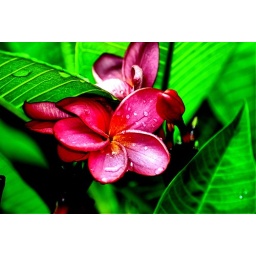
Some of the flora and fauna I shot while in Brazil. What an amazing variety in one small area of the country.